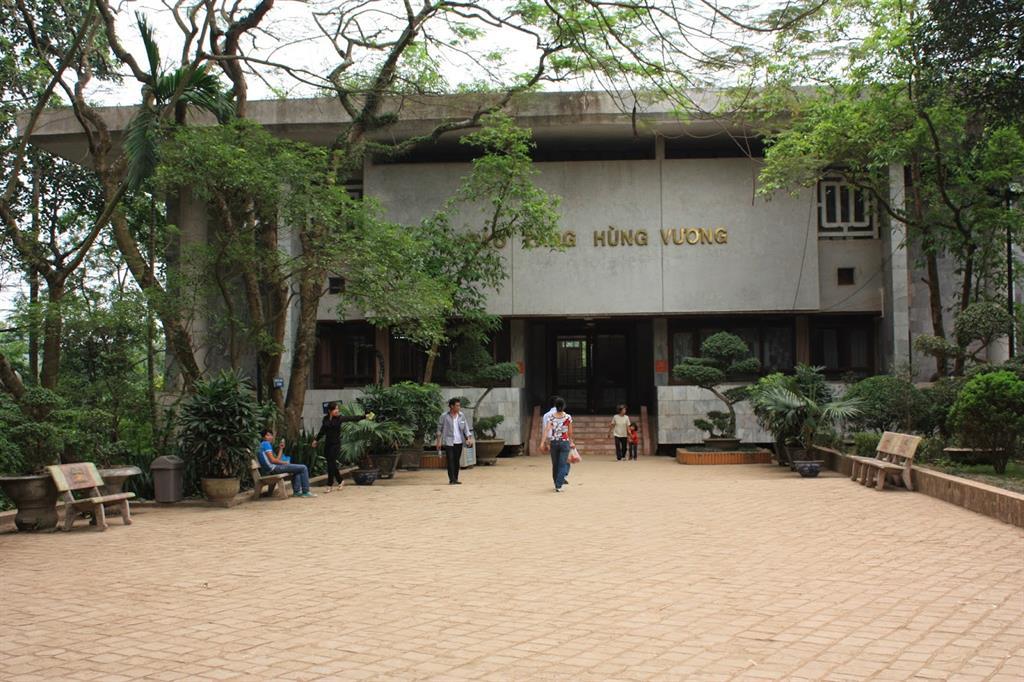
có một vài người đang di chuyển ở khoảng sân phía trước toà nhà